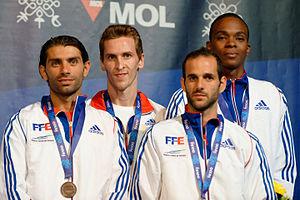
L'équipe de France de fleuret masculin (de gauche à droite, Marcel Marcilloux, Jérémy Cadot, Erwann Le Péchoux et Enzo Lefort) sur le podium aux championnats du monde d'escrime 2013 au Syma Hall à Budapest, le 12 août 2013.